Ramlila

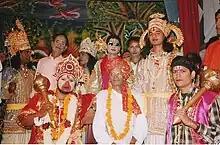
Lead performers of a Ramlila troupe "mandali", with the director, called "vyasa"

Today, several regions have developed their distinctive form of Ramlila, Uttar Pradesh itself has numerous variants of presentation styles, most prominent among them is that of Ramnagar, Varanasi which is a 31-day event, while most Ramlila elsewhere are typically abridged 10-day events climaxing in Dussehra.